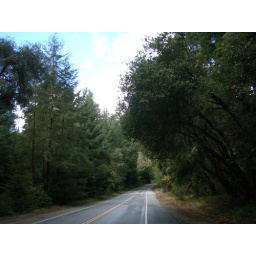
Looking ahead on the lonely hill road in the Santa Cruz hills, much more riding to go.